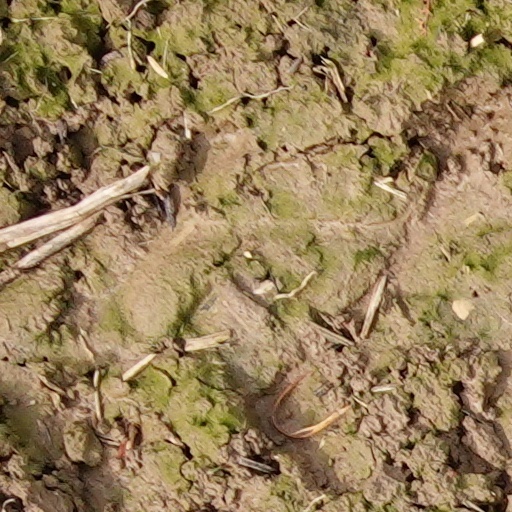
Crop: wheat